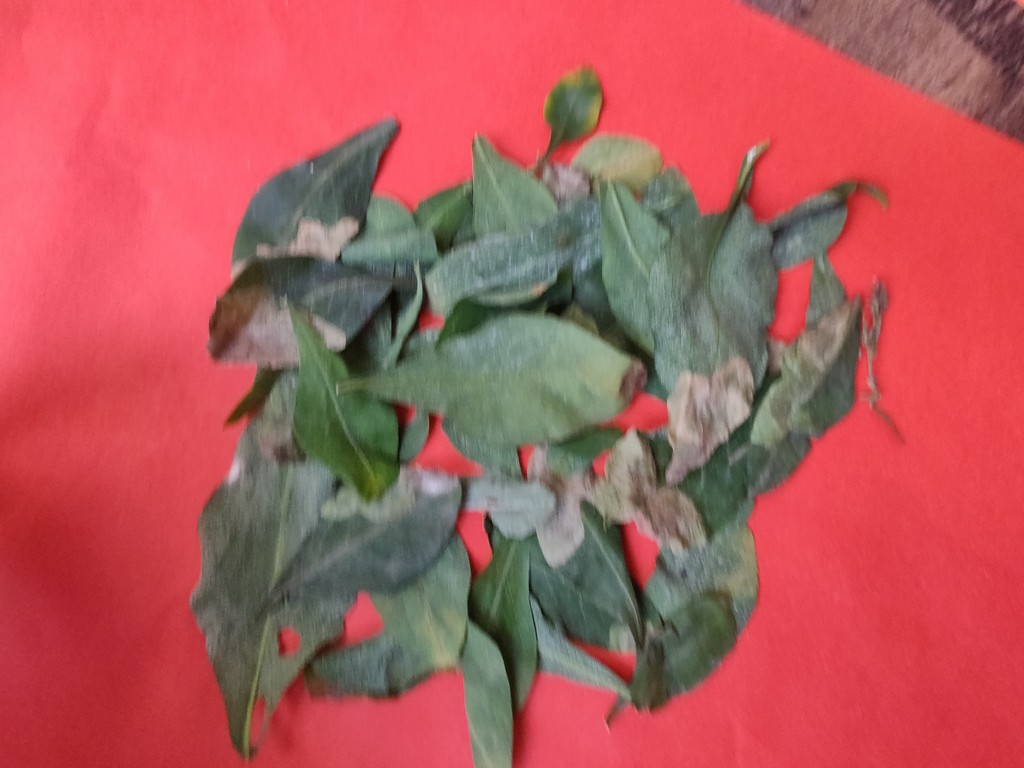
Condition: Unhealthy
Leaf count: multiple
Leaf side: unknown